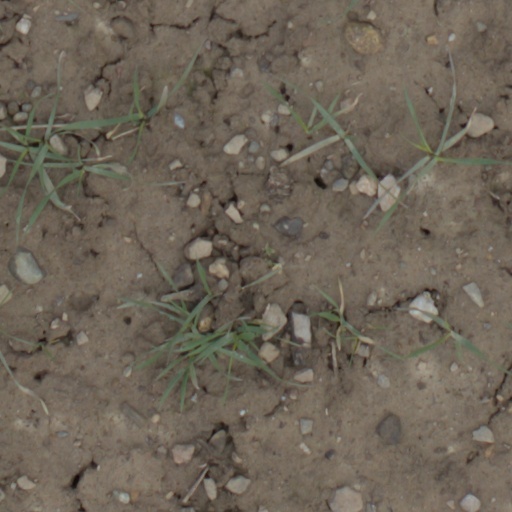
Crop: wheat